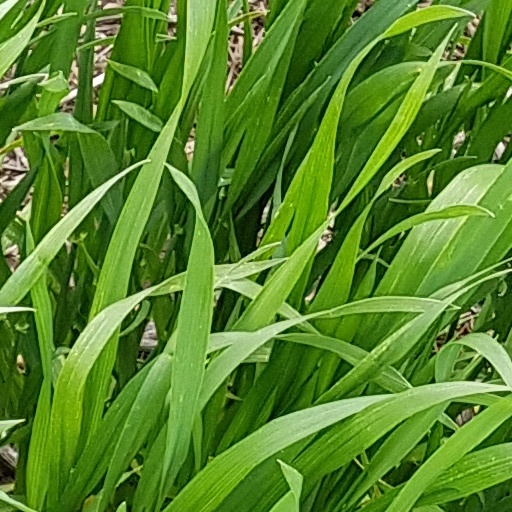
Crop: wheat